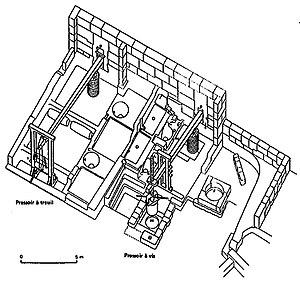
Pressoir à huile antique
La villa de Tourville, sur le territoire de la commune de Saignon, est un site archéologique fouillé d'abord par Dominique Carru, directeur du service archéologique départemental de Vaucluse, puis par André Kauffmann, conservateur des musées d'Apt. Leurs équipes ont dégagé les ruines d’une villa rustica gallo-romaine essentiellement consacrée à la production d’huile et de vin puis ont montré qu'elle était au centre d'un réseau de fermes et d'habitations, reliées entre elles et à Apta Julia par des voies de communication.